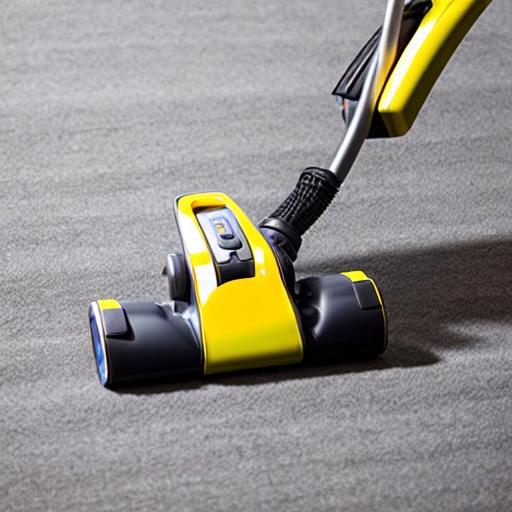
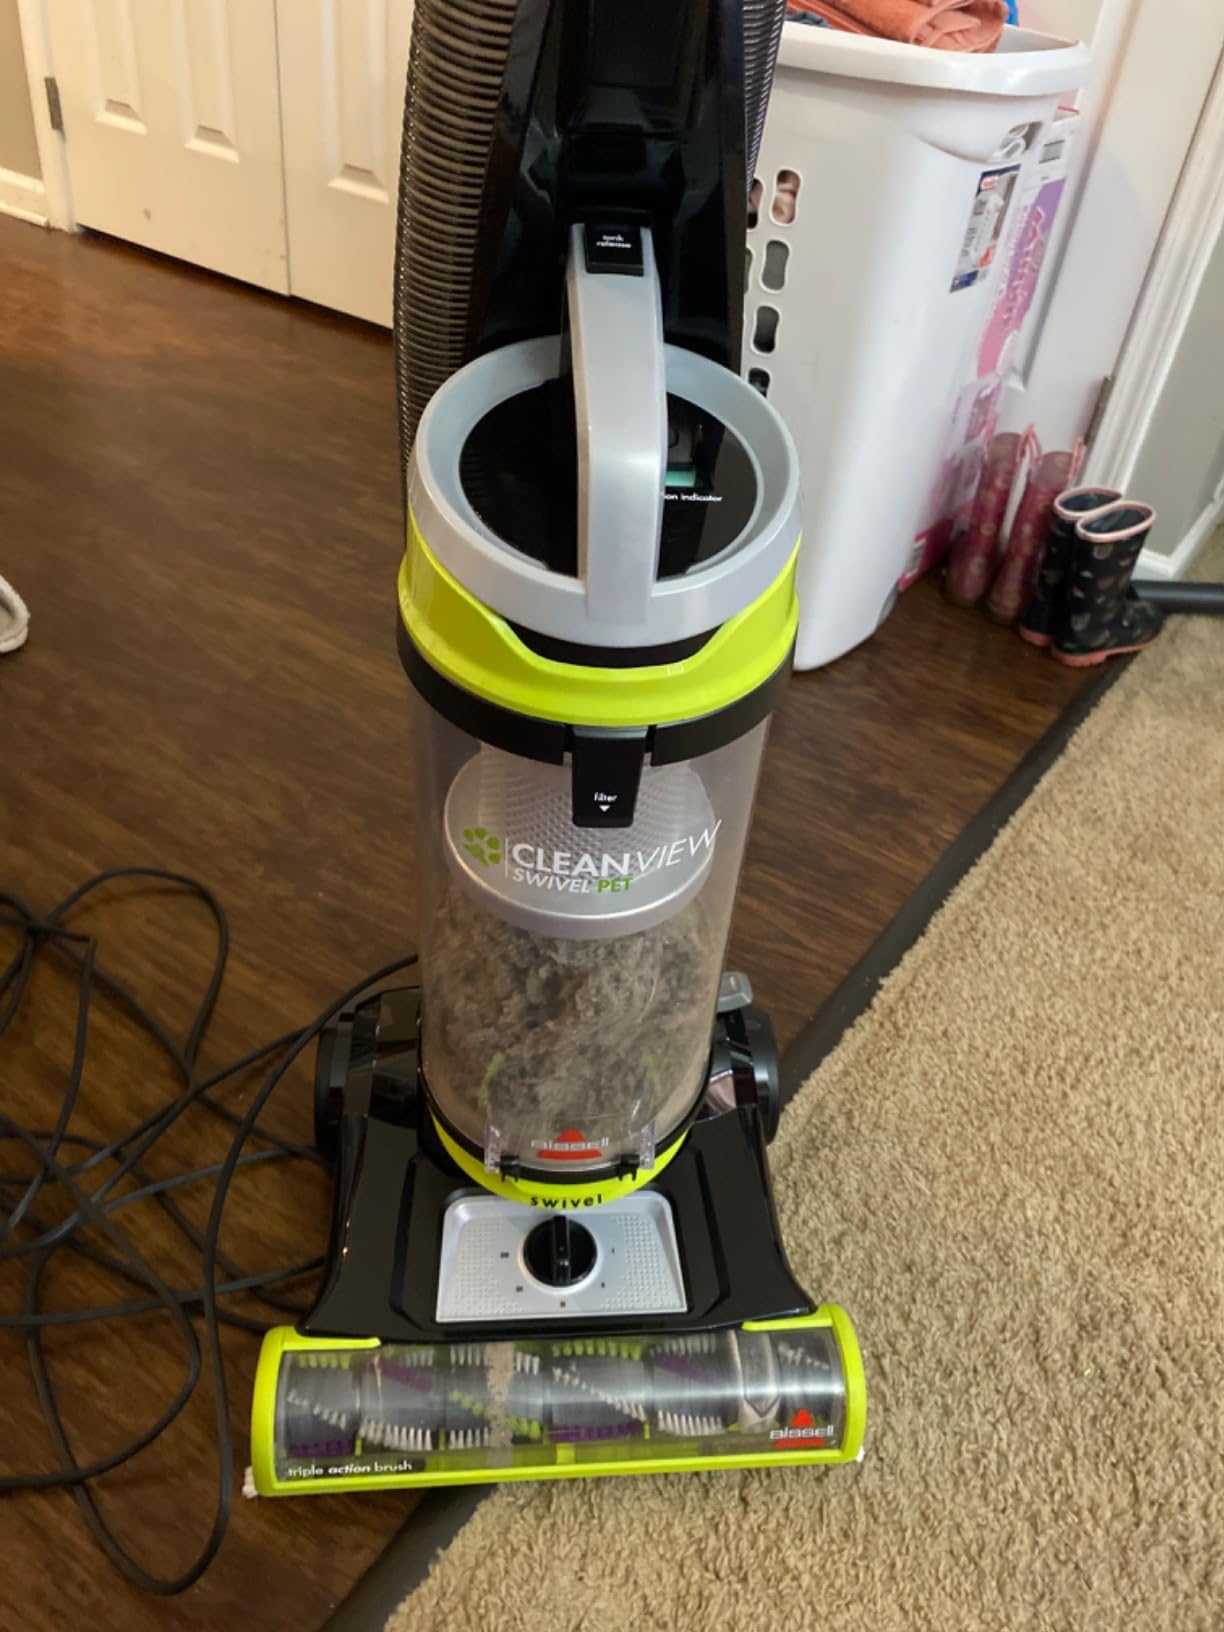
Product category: items_vacuum
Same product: no